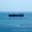
Label: ship